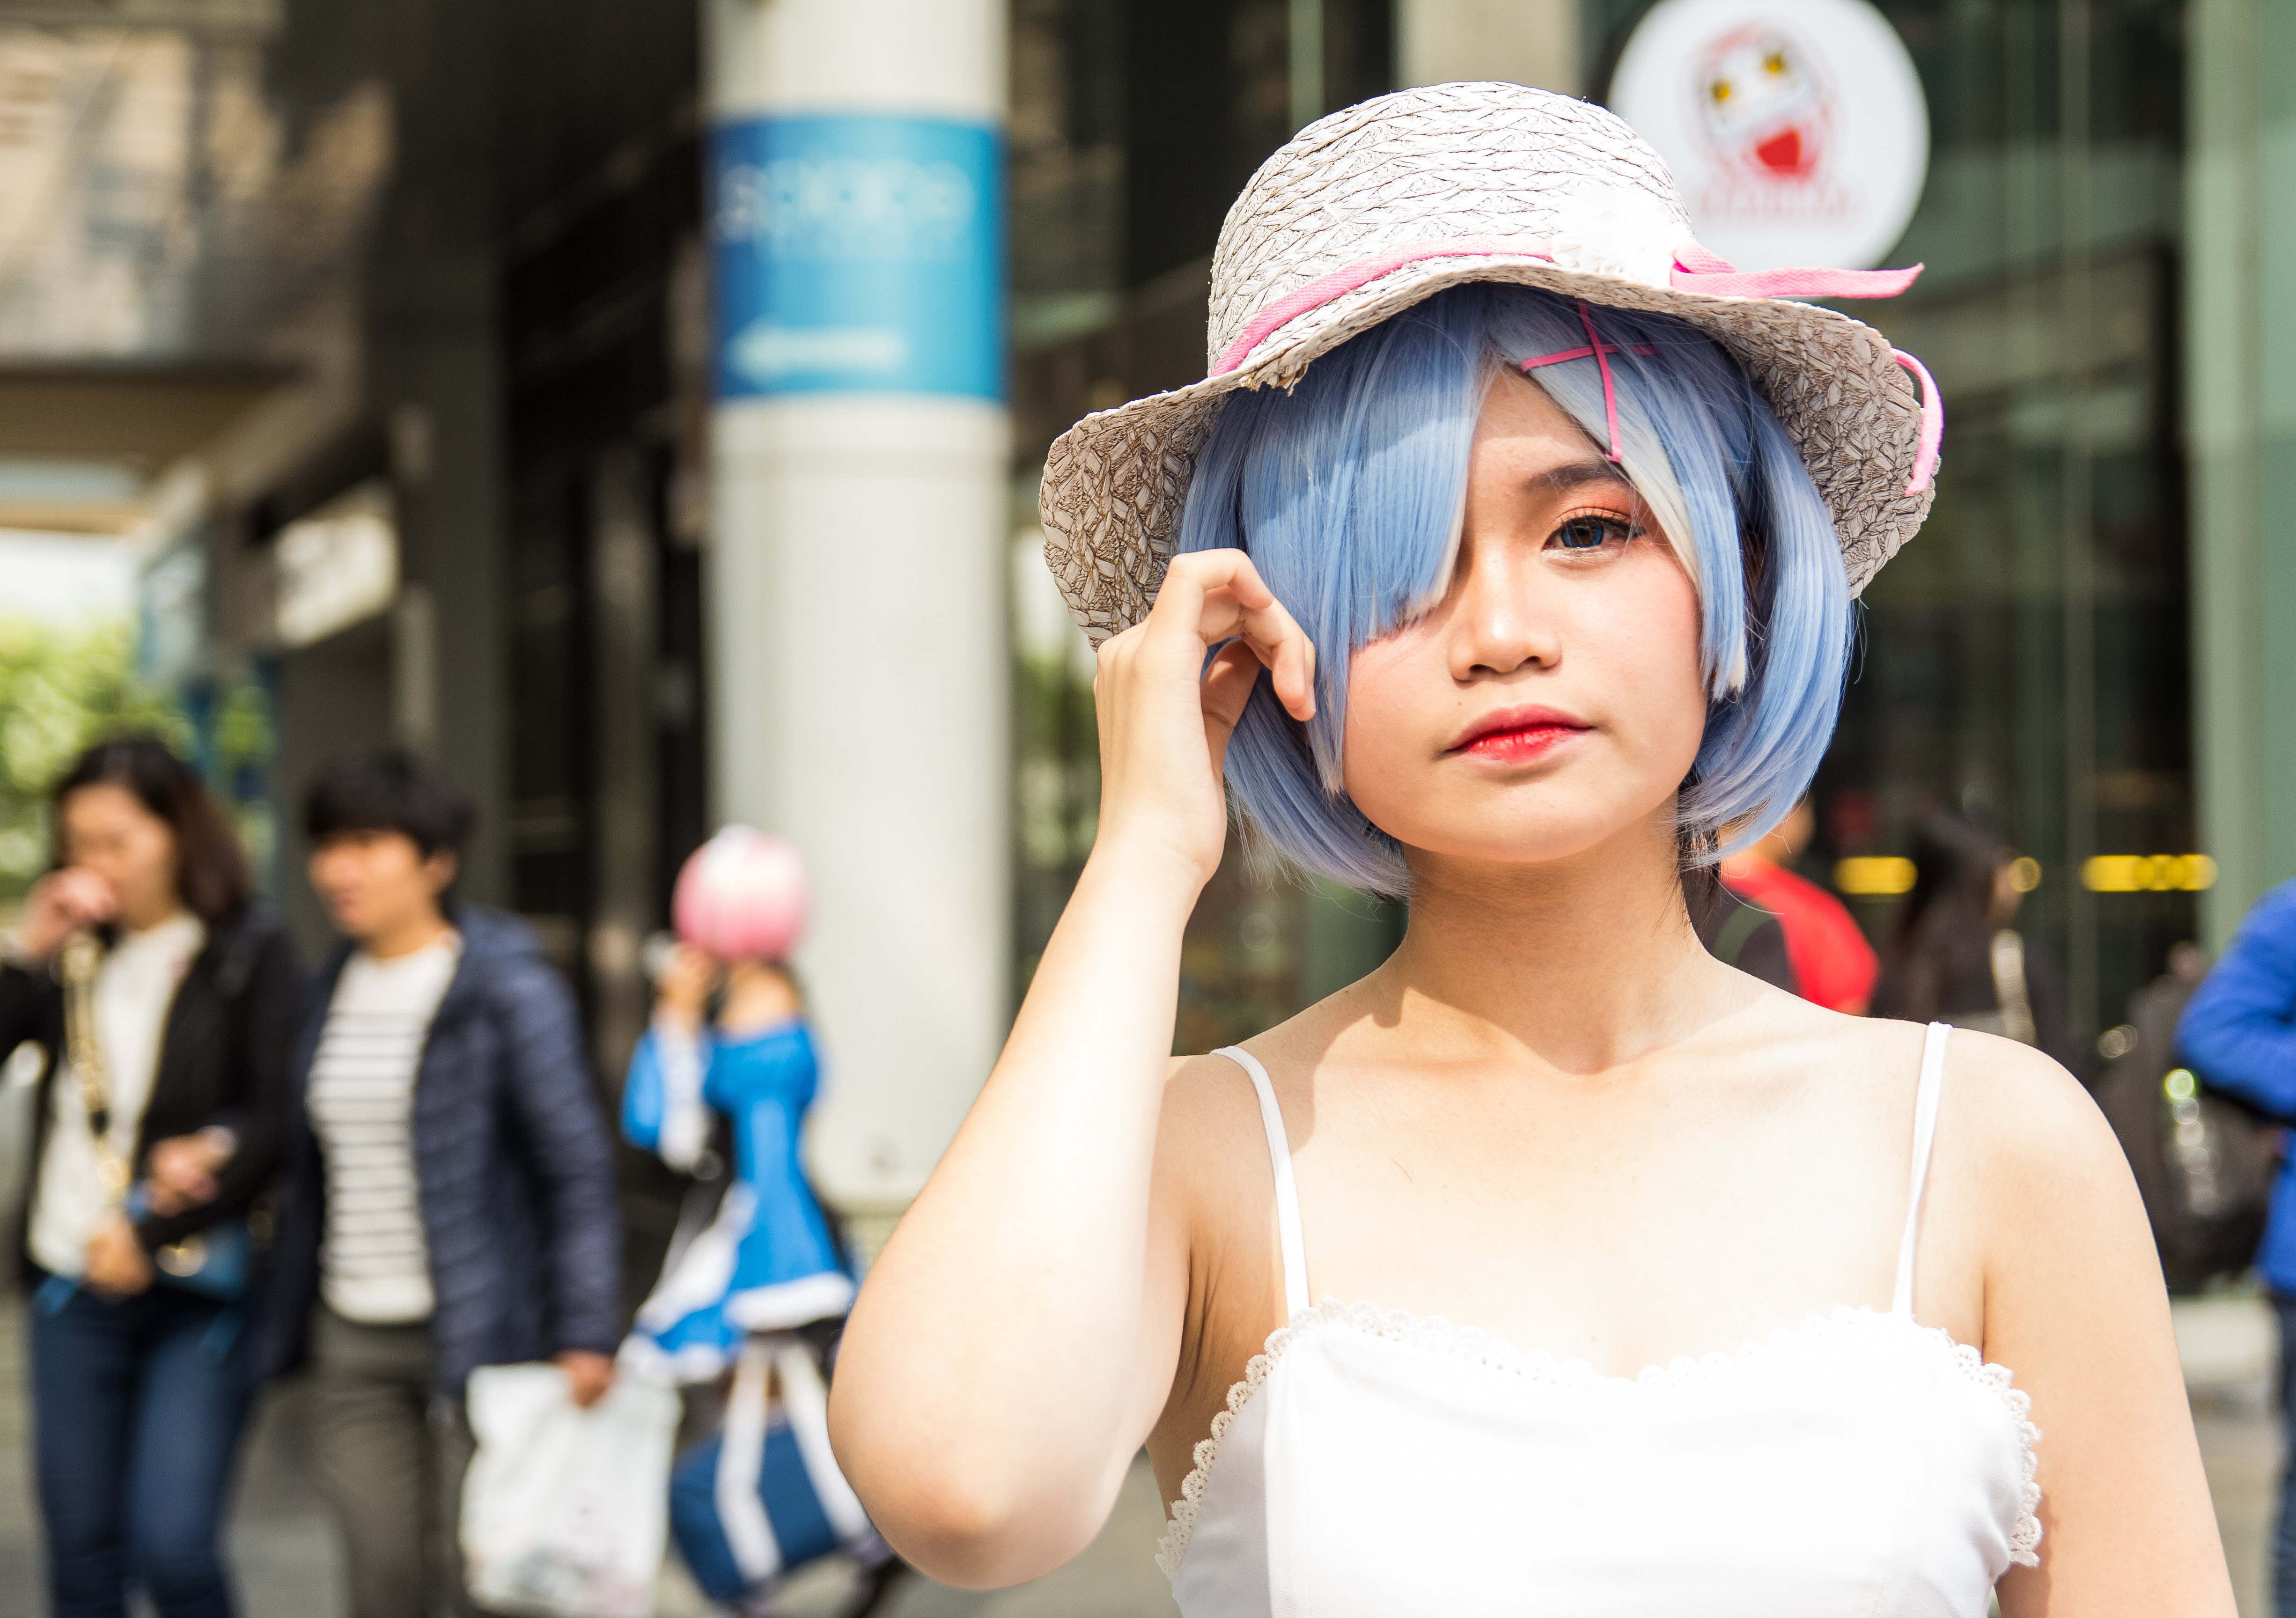
white, photograph, street fashion, beauty, snapshot, lip, skin, fashion, hat, eye, street, headgear, human, cool, fashion accessory, photography, sun hat, infrastructure, dress, smile, tourism, ear, temple, neck, model, road, portrait photography, style, vacation, black hair, city, costume